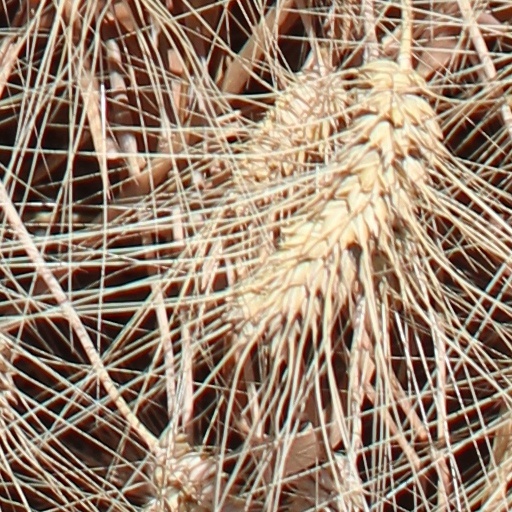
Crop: wheat